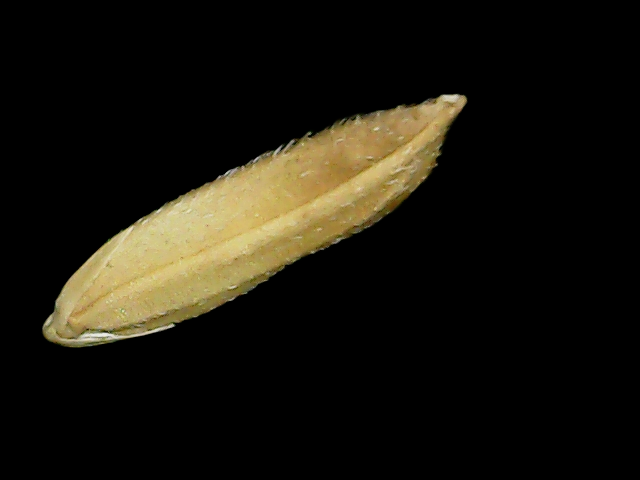
Rice variety: Binadhan11